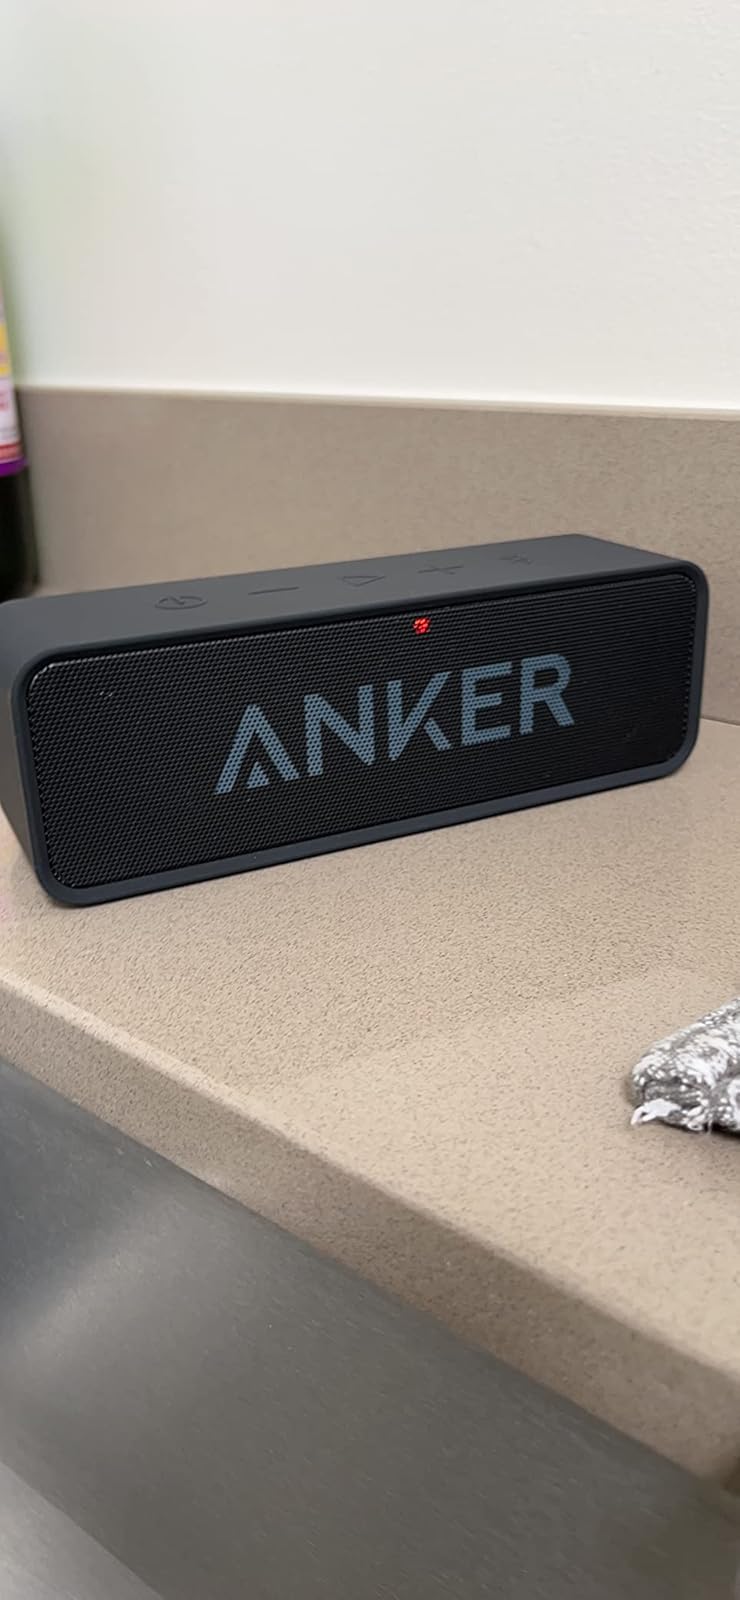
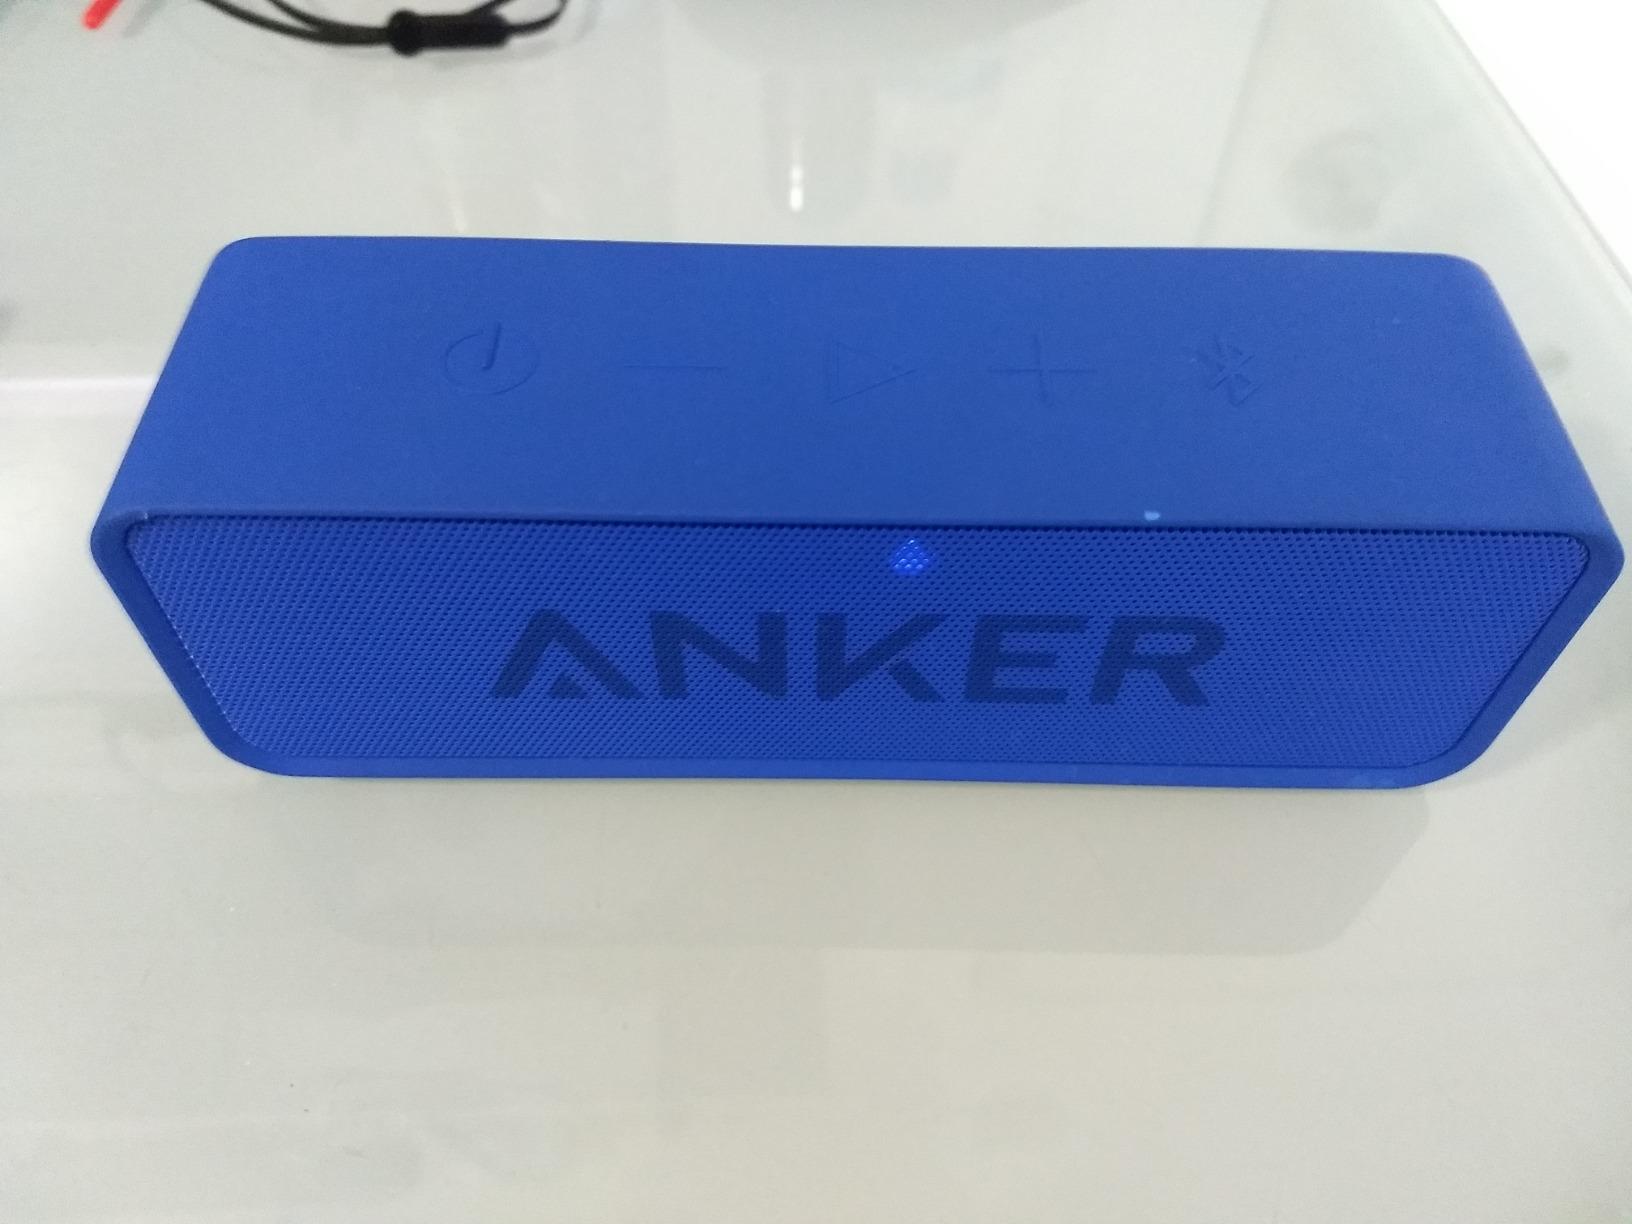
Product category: speaker
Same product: no